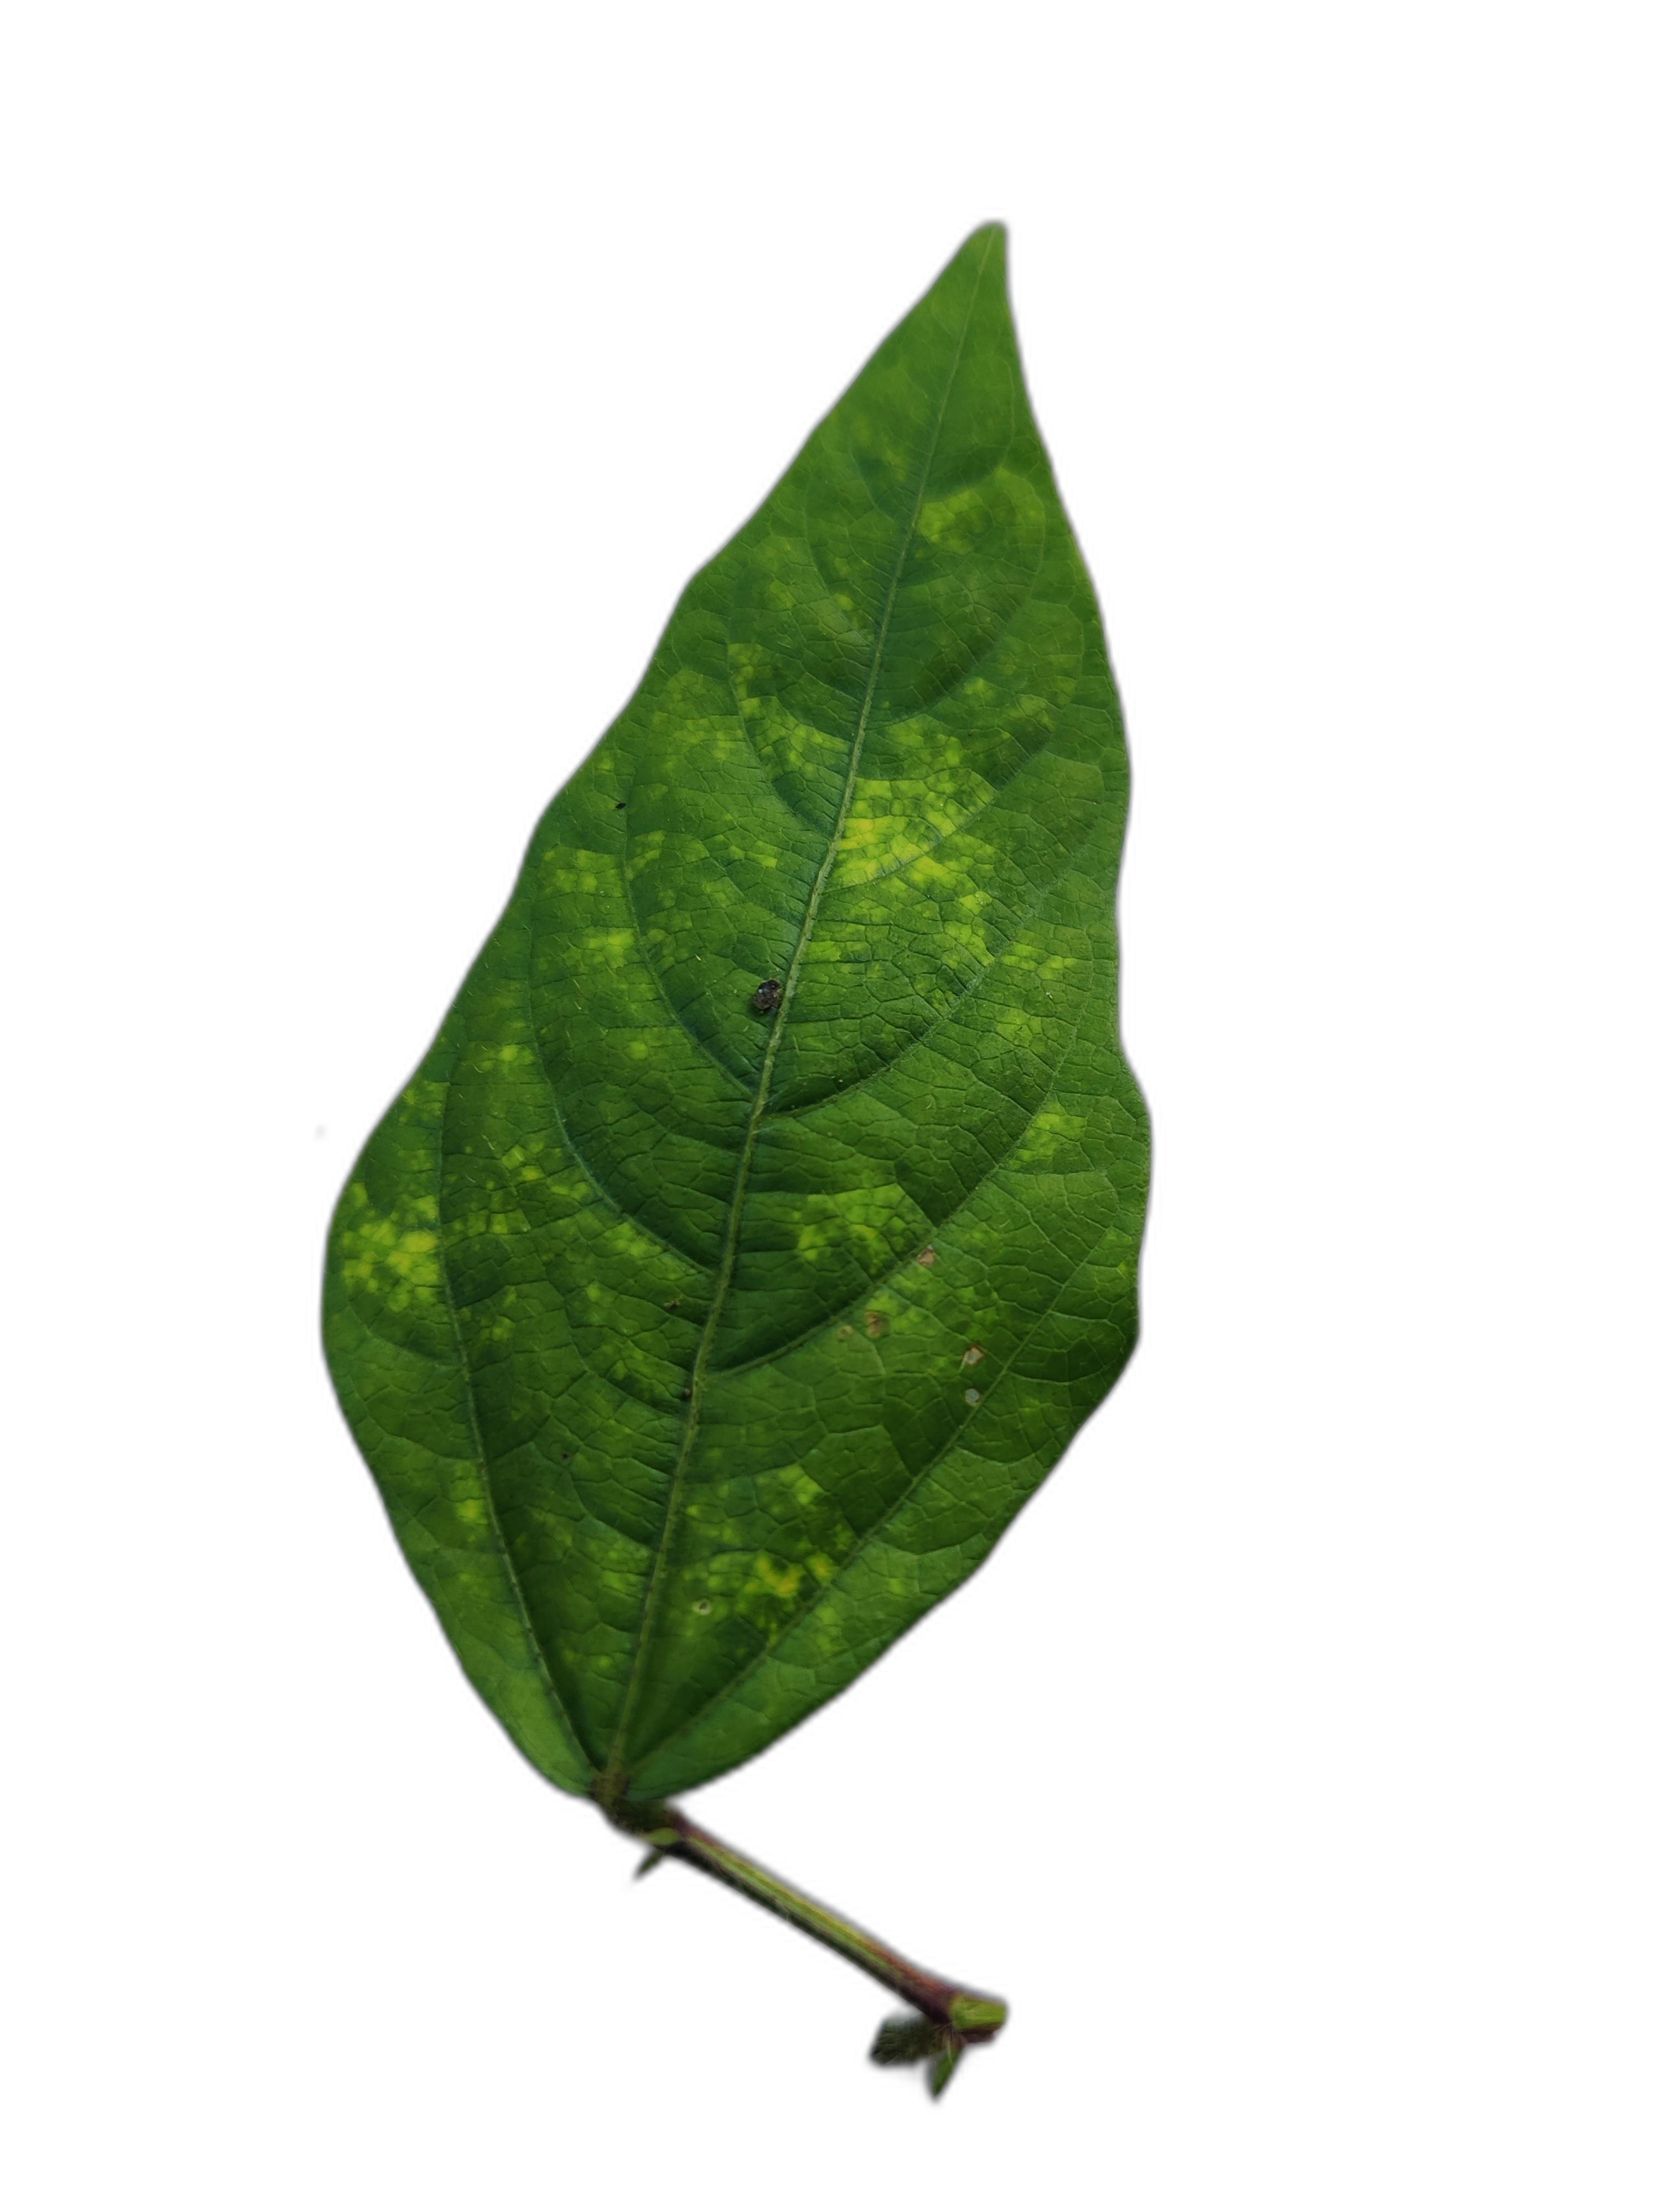
Label: Yellow Mosaic